Jonas Eidevall

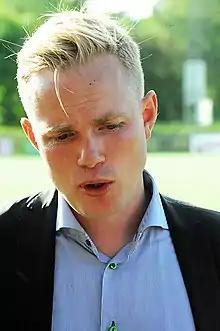
Eidevall in 2014

Jonas Eidevall (born 28 January 1983) is a Swedish professional football coach who is the head coach of San Diego Wave FC of the National Women's Soccer League (NWSL). He was the head coach of Women's Super League club Arsenal from 2021 to 2024, where he won back-to-back FA Women's League Cups. He was the head coach of Swedish club FC Rosengård from 2013 to 2014 and 2018 to 2021, winning three Damallsvenskan titles and one Swedish Cup.